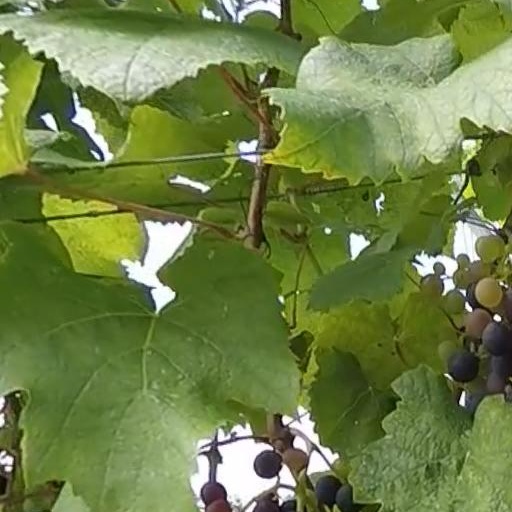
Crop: grape